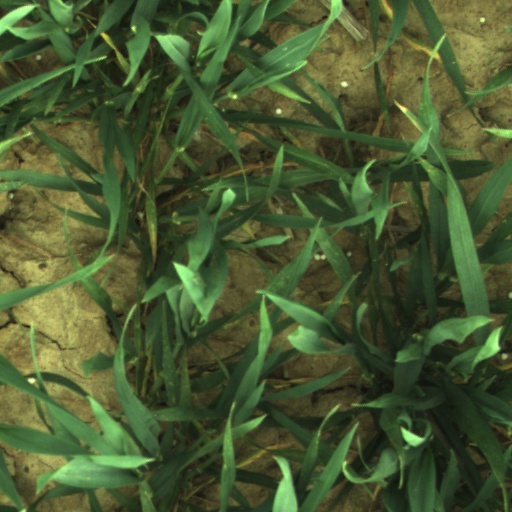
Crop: wheat